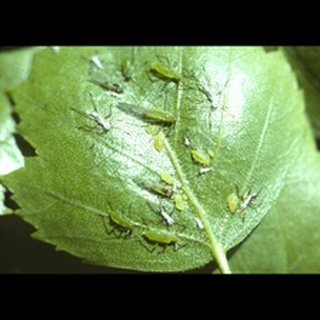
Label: wheat_aphid